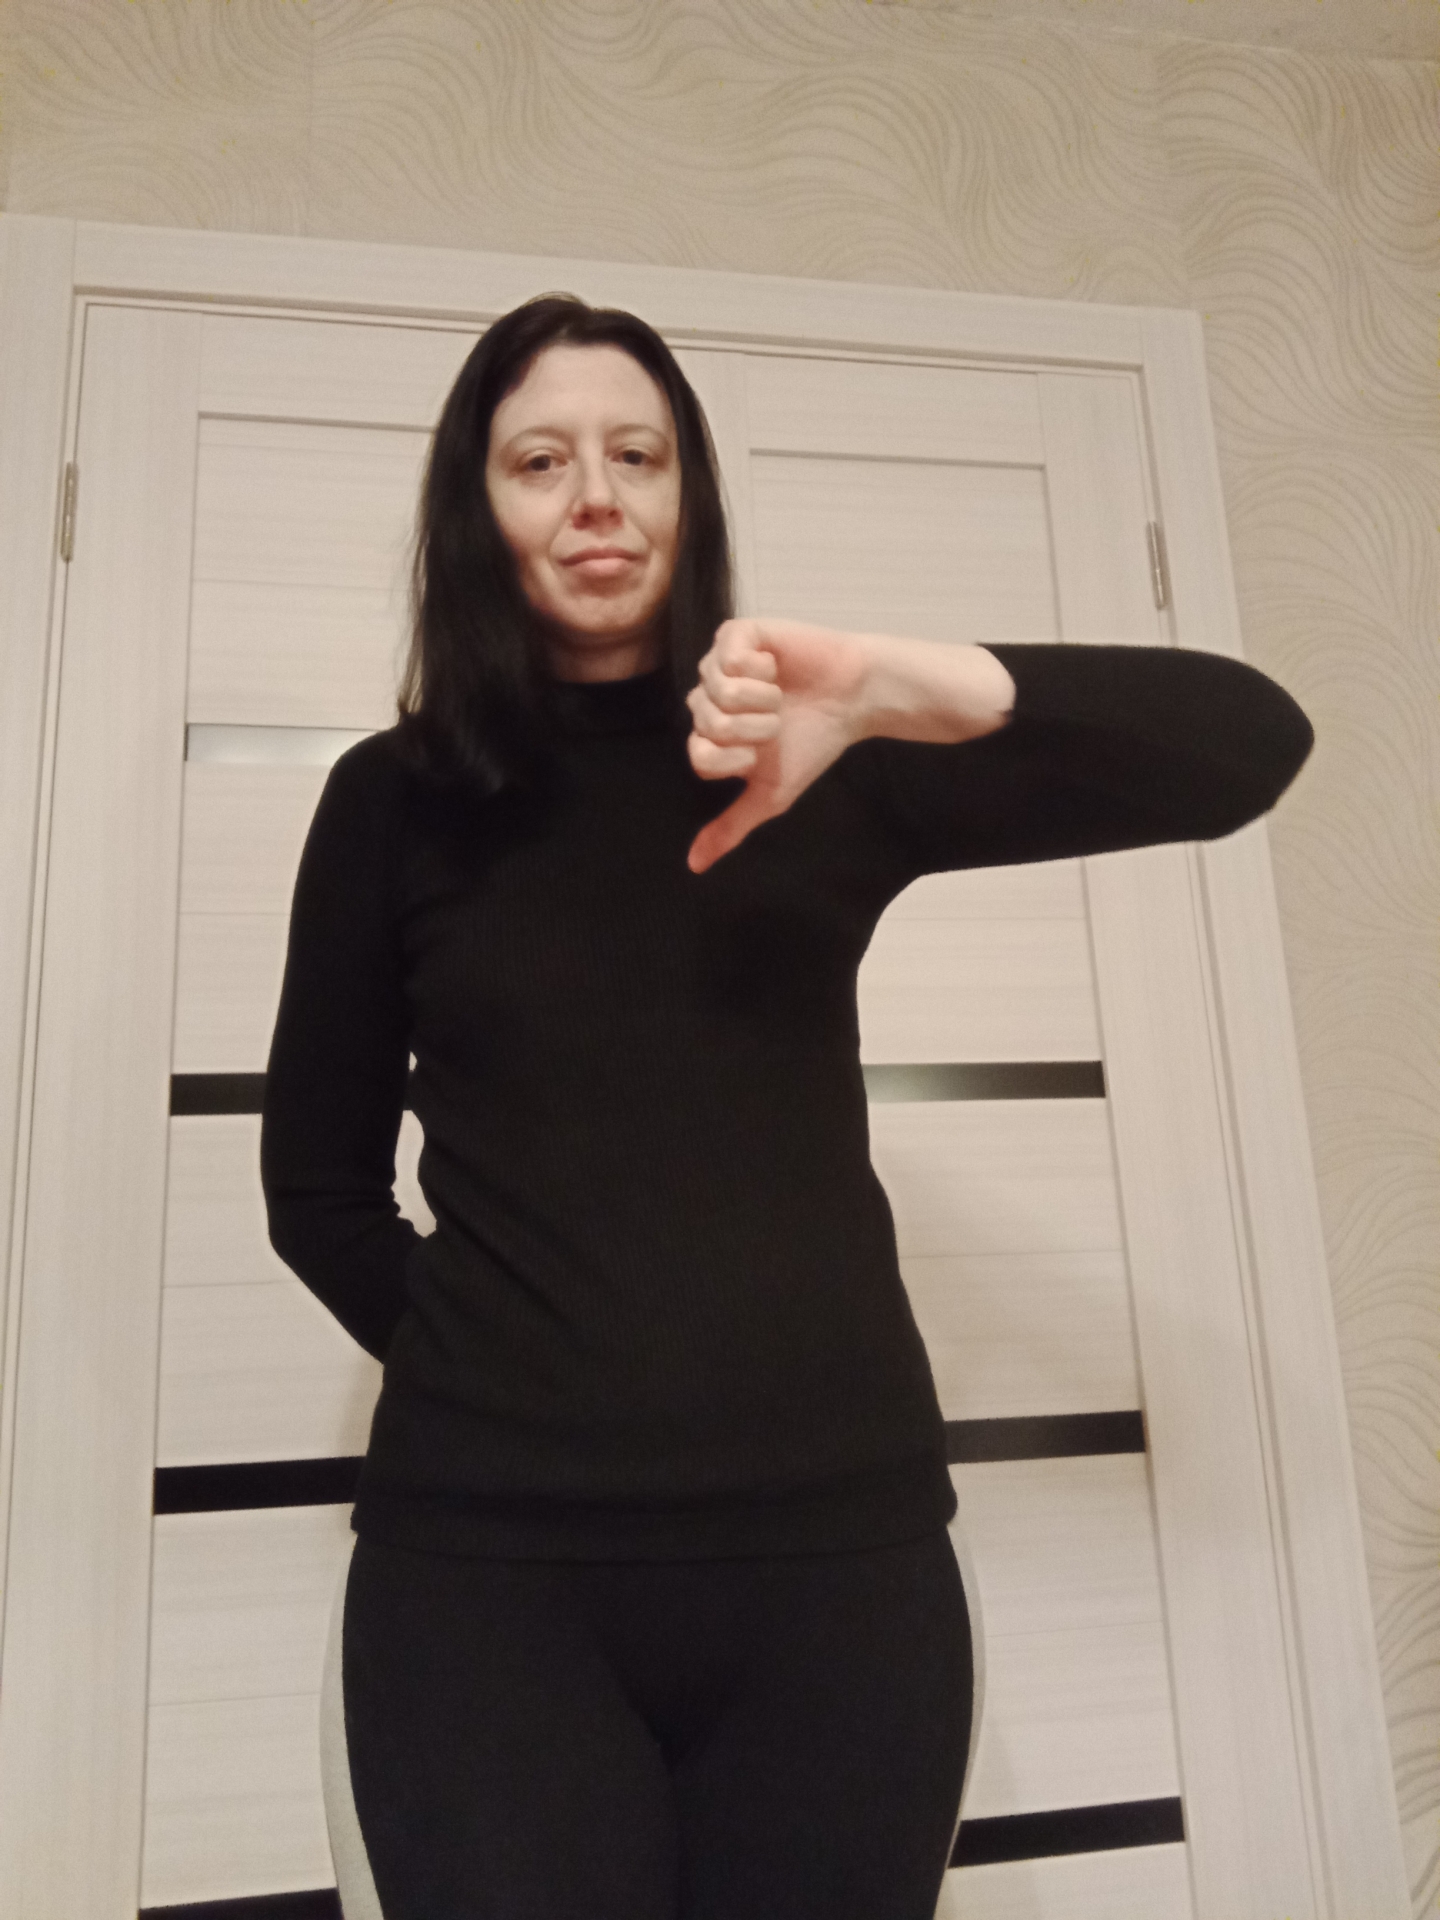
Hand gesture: dislike